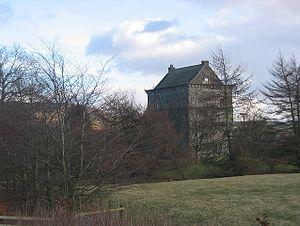
Cette liste recense les principaux châteaux du council area du Dumfries and Galloway en Écosse.